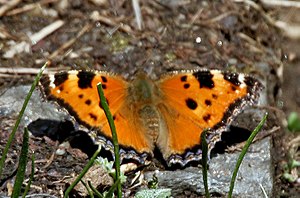
Østlig takvinge
Østlig takvinge er en sommerfugl i takvingefamilien. Den er udbredt i det østlige Europa fra de baltiske lande i nord til Grækenland i syd og videre gennem Asien til Stillehavet og Japan. Østlig takvinge holder til i lysninger i skove og skovbryn, gerne ved piletræer. Den østlige takvinge flyver fra april-juni og igen, når de nye voksne individer kommer frem i juli-september.